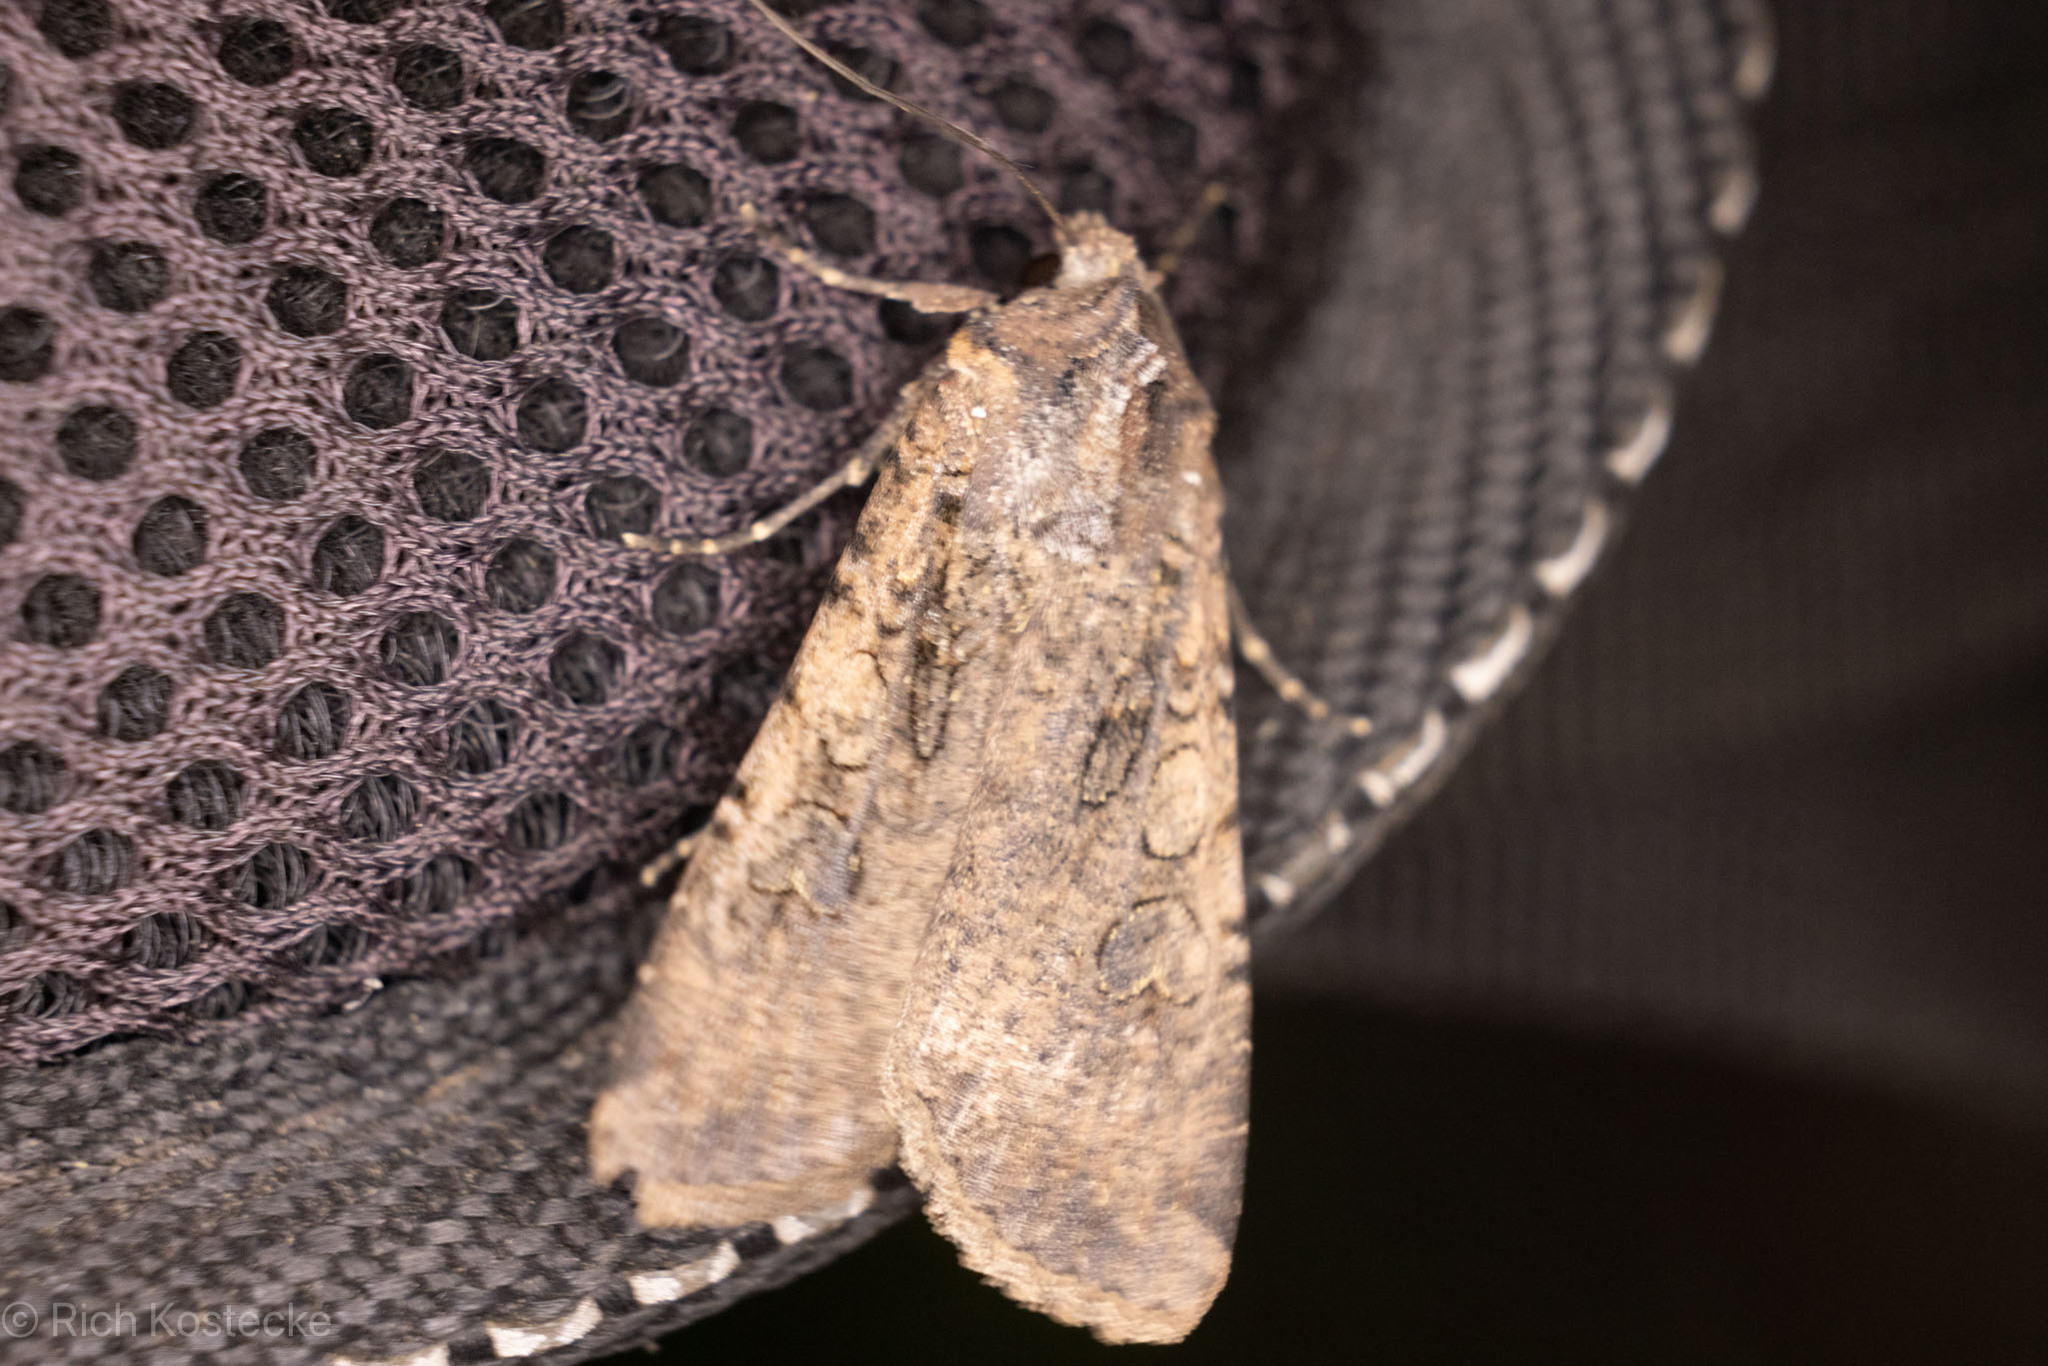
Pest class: cutworms